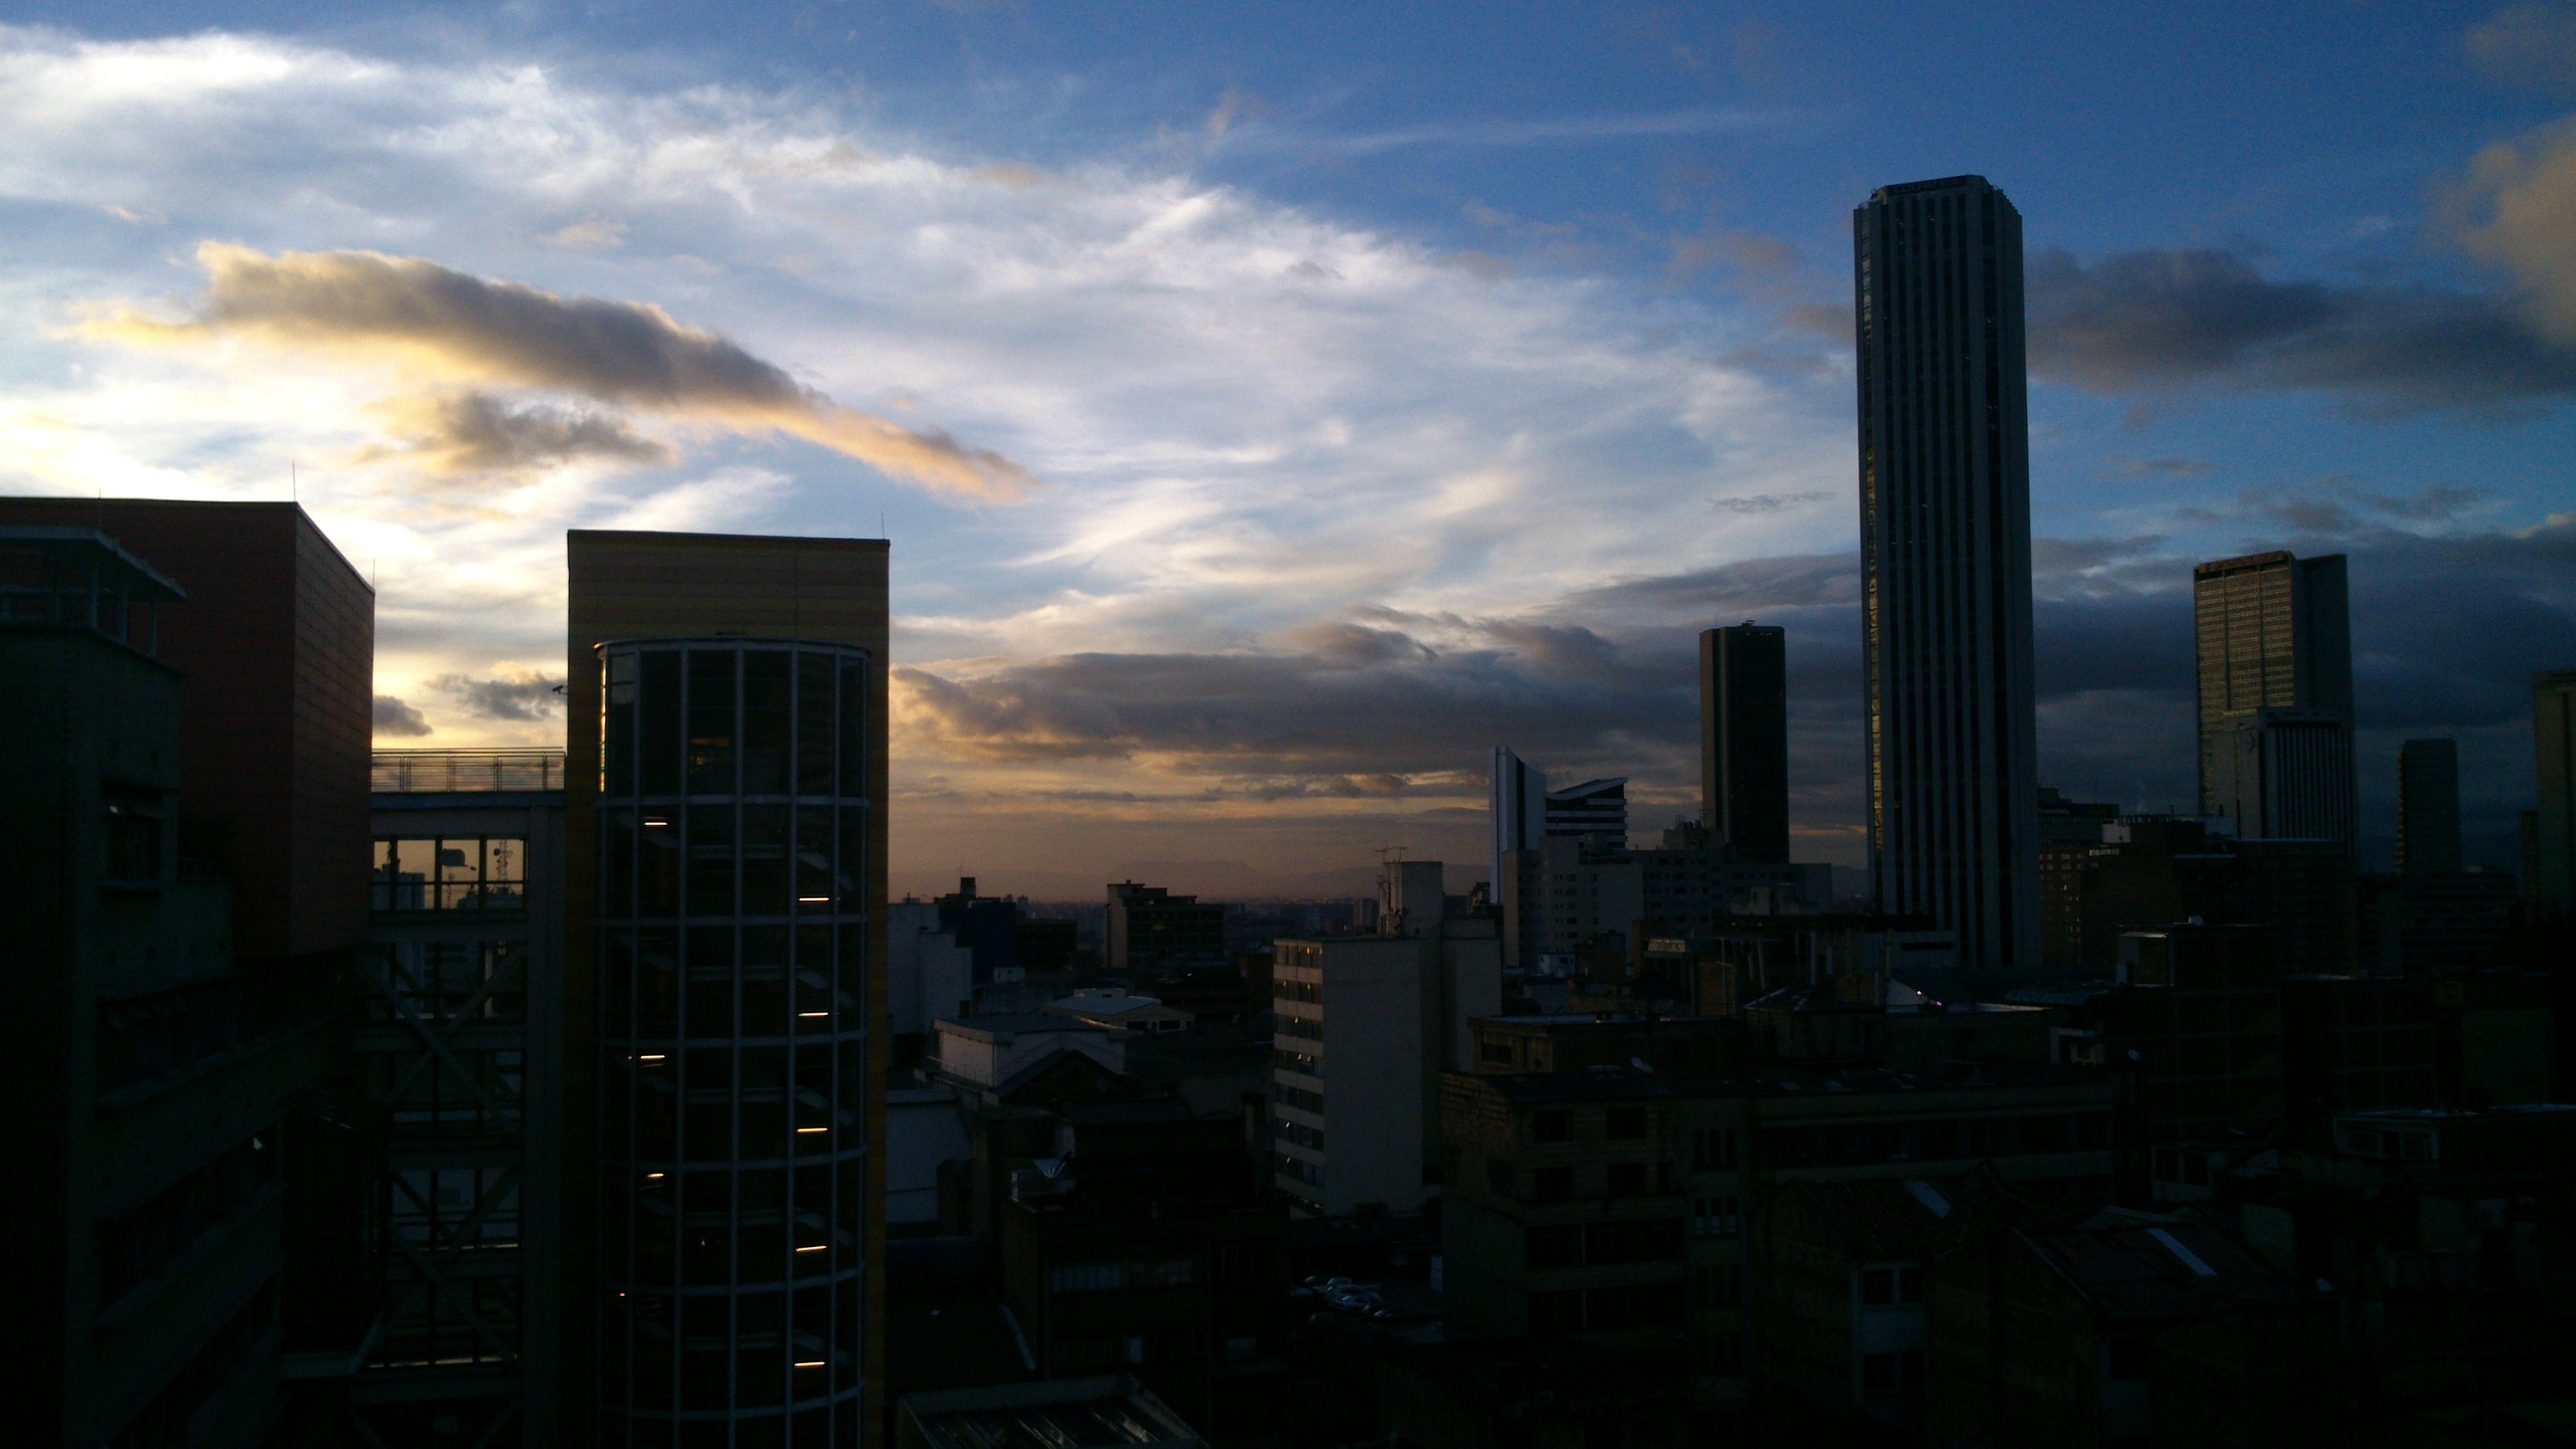
landscape, horizon, cloud, sky, sunrise, sunset, skyline, night, sunlight, dawn, city, atmosphere, skyscraper, urban, cityscape, downtown, dusk, evening, darkness, tower block, metropolis, colombia, bogota, urban area, residential area, human settlement, atmosphere of earth, metropolitan area